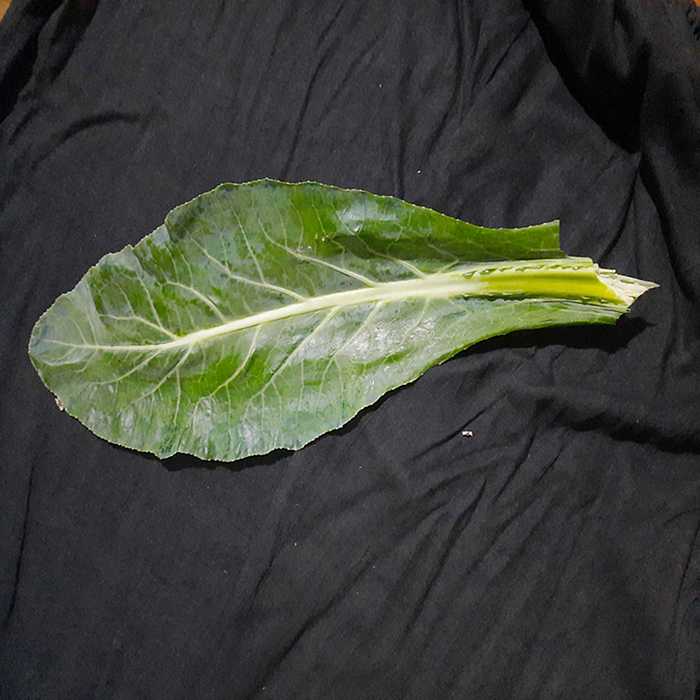
Plant: Cauliflower
Label: Fresh leaf